Agnatius Paasi

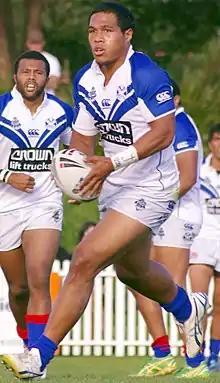
Paasi playing for the Auckland Vulcans in 2012

In 2012, Paasi moved on to the Warriors New South Wales Cup team, the Auckland Vulcans, and he also played for the Vulcans in 2013. At the start of 2014 Paasi wasn't contracted to any NRL team but was given a chance to play in the Warriors pre-season games, earning a contract with the Warriors NSW Cup side.